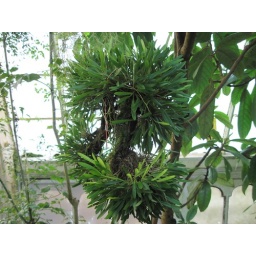
this plant looked like a tree planted by a clear lake and its reflection... funky.